List of accolades received by Kabhi Alvida Naa Kehna

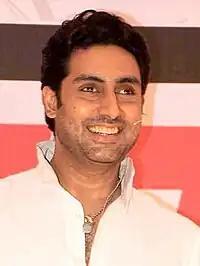
Abhishek Bachchan garnered several awards and nominations for his performances in "Kabhi Alvida Naa Kehna", including his third consecutive win for the Filmfare Award for Best Supporting Actor.

"Kabhi Alvida Naa Kehna", also abbreviated as KANK, is a 2006 Indian Hindi-language musical romantic drama written and directed by Karan Johar and produced by his mother Hiroo Yash Johar, in her debut, under the Dharma Productions banner. The film stars Amitabh Bachchan, Shah Rukh Khan, Abhishek Bachchan, Rani Mukerji, Preity Zinta and Kirron Kher. The film explores themes of marital infidelity and dysfunctional relationships. The film was promoted with the tag-line ""A Love... That Broke All Relationships"".